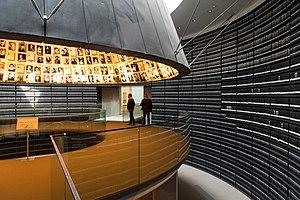
Jérusalem prononcé en français : /ʒe.ʁy.za.lɛm/ est une ville du Proche-Orient que les Israéliens ont érigée en capitale, que les Palestiniens souhaiteraient comme capitale et qui tient une place centrale dans les religions juive, chrétienne et musulmane.